Stone Fleet (New South Wales)

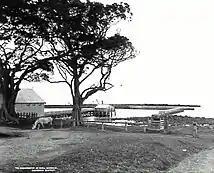
Port at Shellharbour in 1898. (RAHS Collection)

The harbour at Kiama relies upon the natural shelter provided by Blowhole Point but is largely artificial. The Robertson Basin was excavated from solid rock between 1871 and 1876. The connection from Blowhole Point to the mainland—previously submerged at high-tide—was raised by adding rock excavated from the basin in 1871. It was also in 1871 that the first commercial shipment of crushed basalt—waste from the excavation of the basin—was made to Sydney. From 1881, there were two staithes for loading crushed stone at the Robertson Basin. From 1887, the port had the Kiama Light as an aid to navigation.